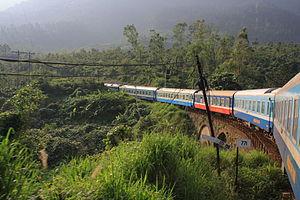
Le chemin de fer Nord-Sud, ou « Express de la Réunification », est la plus longue ligne de chemin de fer du Viêt Nam. Elle commence à Hanoï et se termine à Hô-Chi-Minh-Ville. Sa longueur totale est de 1 736 km. Elle a été construite par les colons français dans les années 1930. Elle portait à l'origine le nom de Transindochinois.